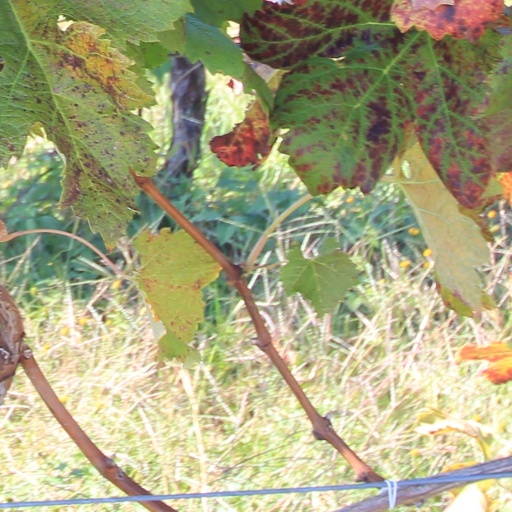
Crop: grape